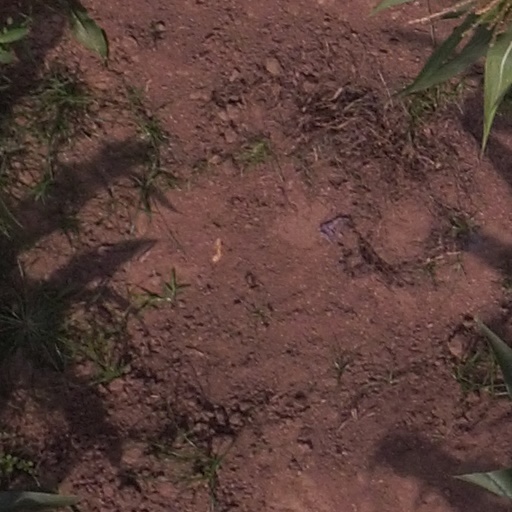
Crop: maize; corn